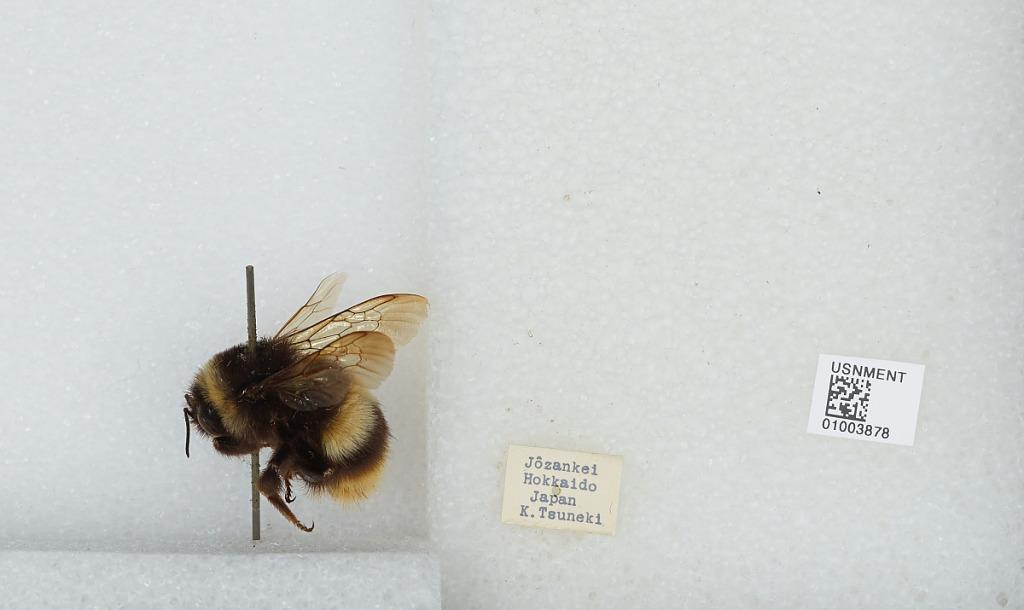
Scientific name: Bombus (Bombus) ignitus Smith
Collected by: K. Tsuneki
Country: Japan
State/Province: Hokkaido
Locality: Jozankei
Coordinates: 42.9692, 141.168